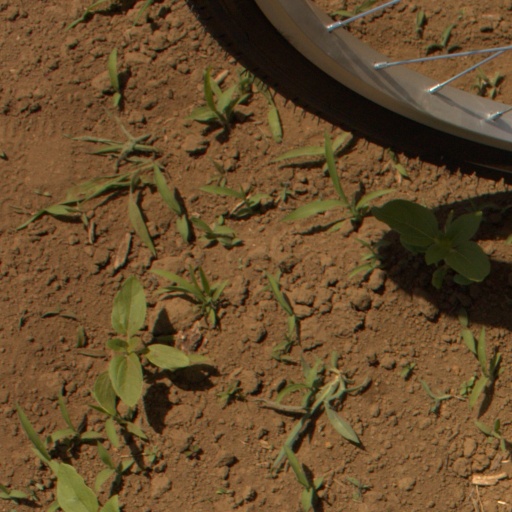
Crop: Jerusalem artichoke